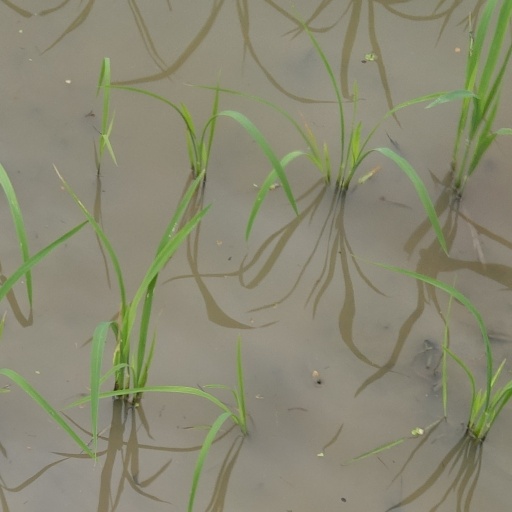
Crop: rice